Gmail

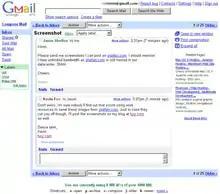
The Gmail webmail interface as it originally appeared

On April 1, 2004, Gmail was launched with one gigabyte (GB) of storage space, a significantly higher amount than competitors offered at the time.